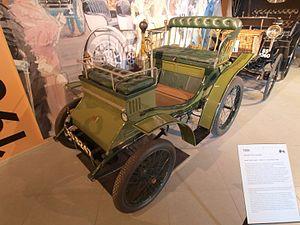
La Peugeot Type 31 est un modèle d'automobile produit par le constructeur français Peugeot en 1900.